Anchisaurus

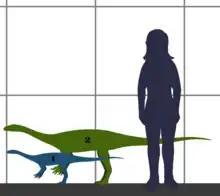
Size of "Anchisaurus", compared to a human.

"Anchisaurus" was a rather small dinosaur, with a length of just over , which helps explain why it was once mistaken for human bones. It probably weighed around . However, Marsh's species "A. major" (also known as "Ammosaurus") was larger, from and some estimates give it a weight of up to . Gregory S. Paul estimated its length at and its weight at in 2010.